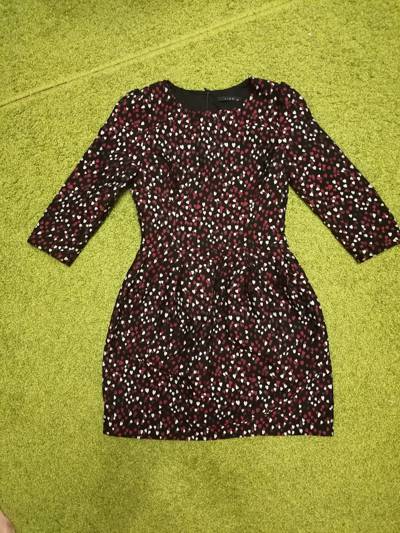
Waste category: clothes